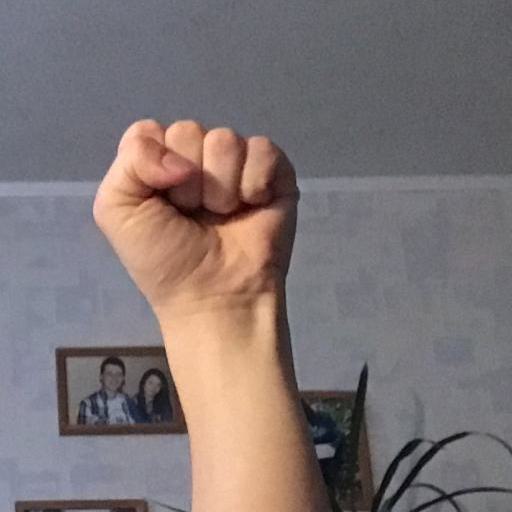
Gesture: fist